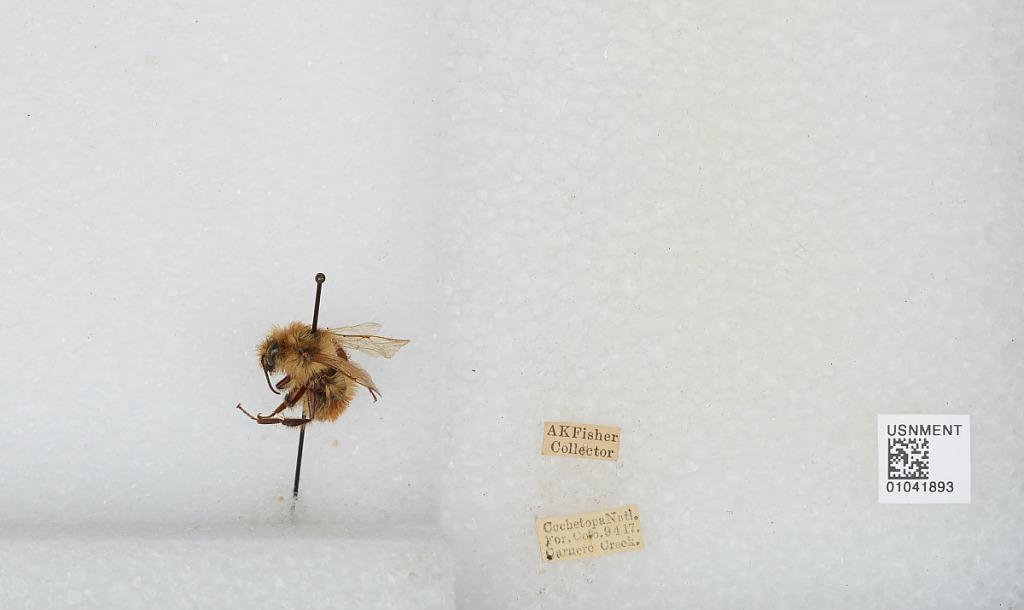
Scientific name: Bombus sp.
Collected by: A. Fisher
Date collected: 1917-9-4
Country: United States
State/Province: Colorado
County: Saguache
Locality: Cochetopa National Forest, Carnero Creek
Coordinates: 37.8546, -106.203